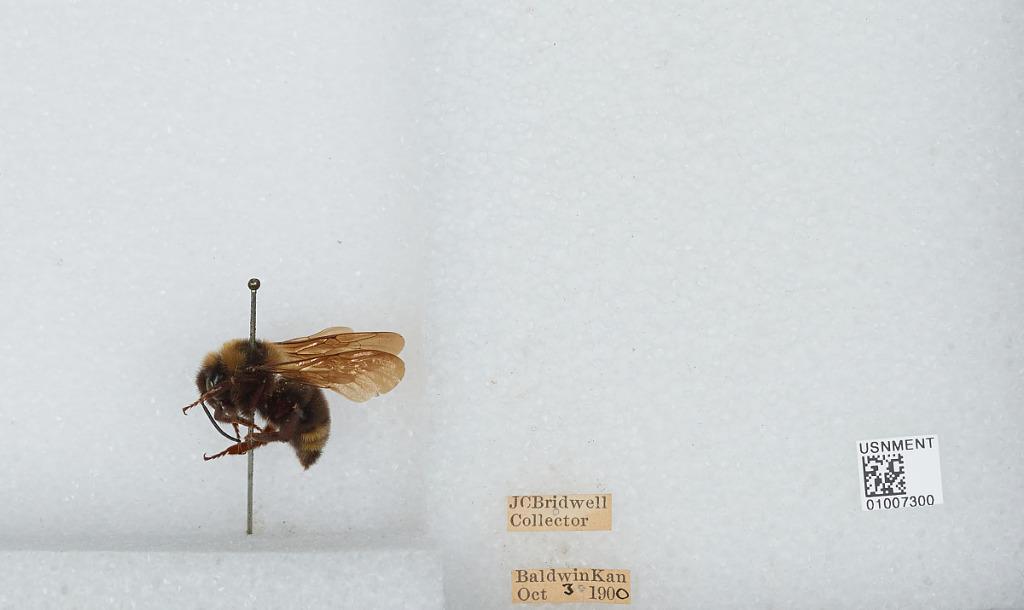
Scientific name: Bombus (Fervidobombus) fervidus fervidus (Fabricius)
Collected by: J. Bridwell
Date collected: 1900-10-3
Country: United States
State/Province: Kansas
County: Douglas
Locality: Baldwin
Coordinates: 38.7775, -95.1875